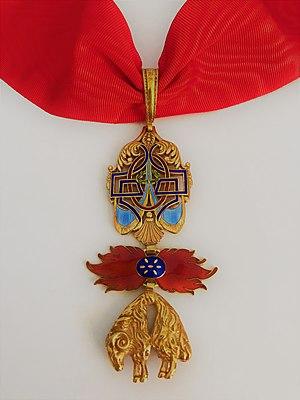
L’ordre de la Toison d’or, dit aussi la Toison d’or ou la Toison, est aujourd'hui l'ordre de chevalerie le plus élevé et le plus prestigieux d'Espagne. Il fut initialement fondé par le duc de Bourgogne Philippe le Bon, à Bruges le 10 janvier 1430, à l'occasion de son mariage avec Isabelle de Portugal.